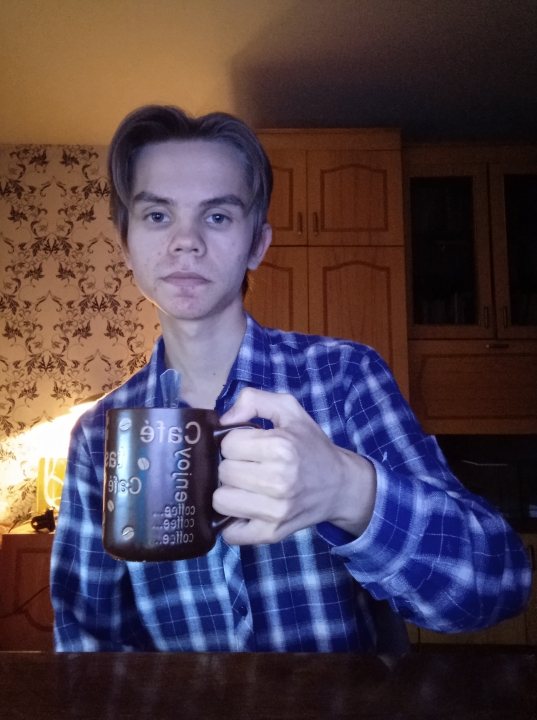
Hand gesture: no_gesture